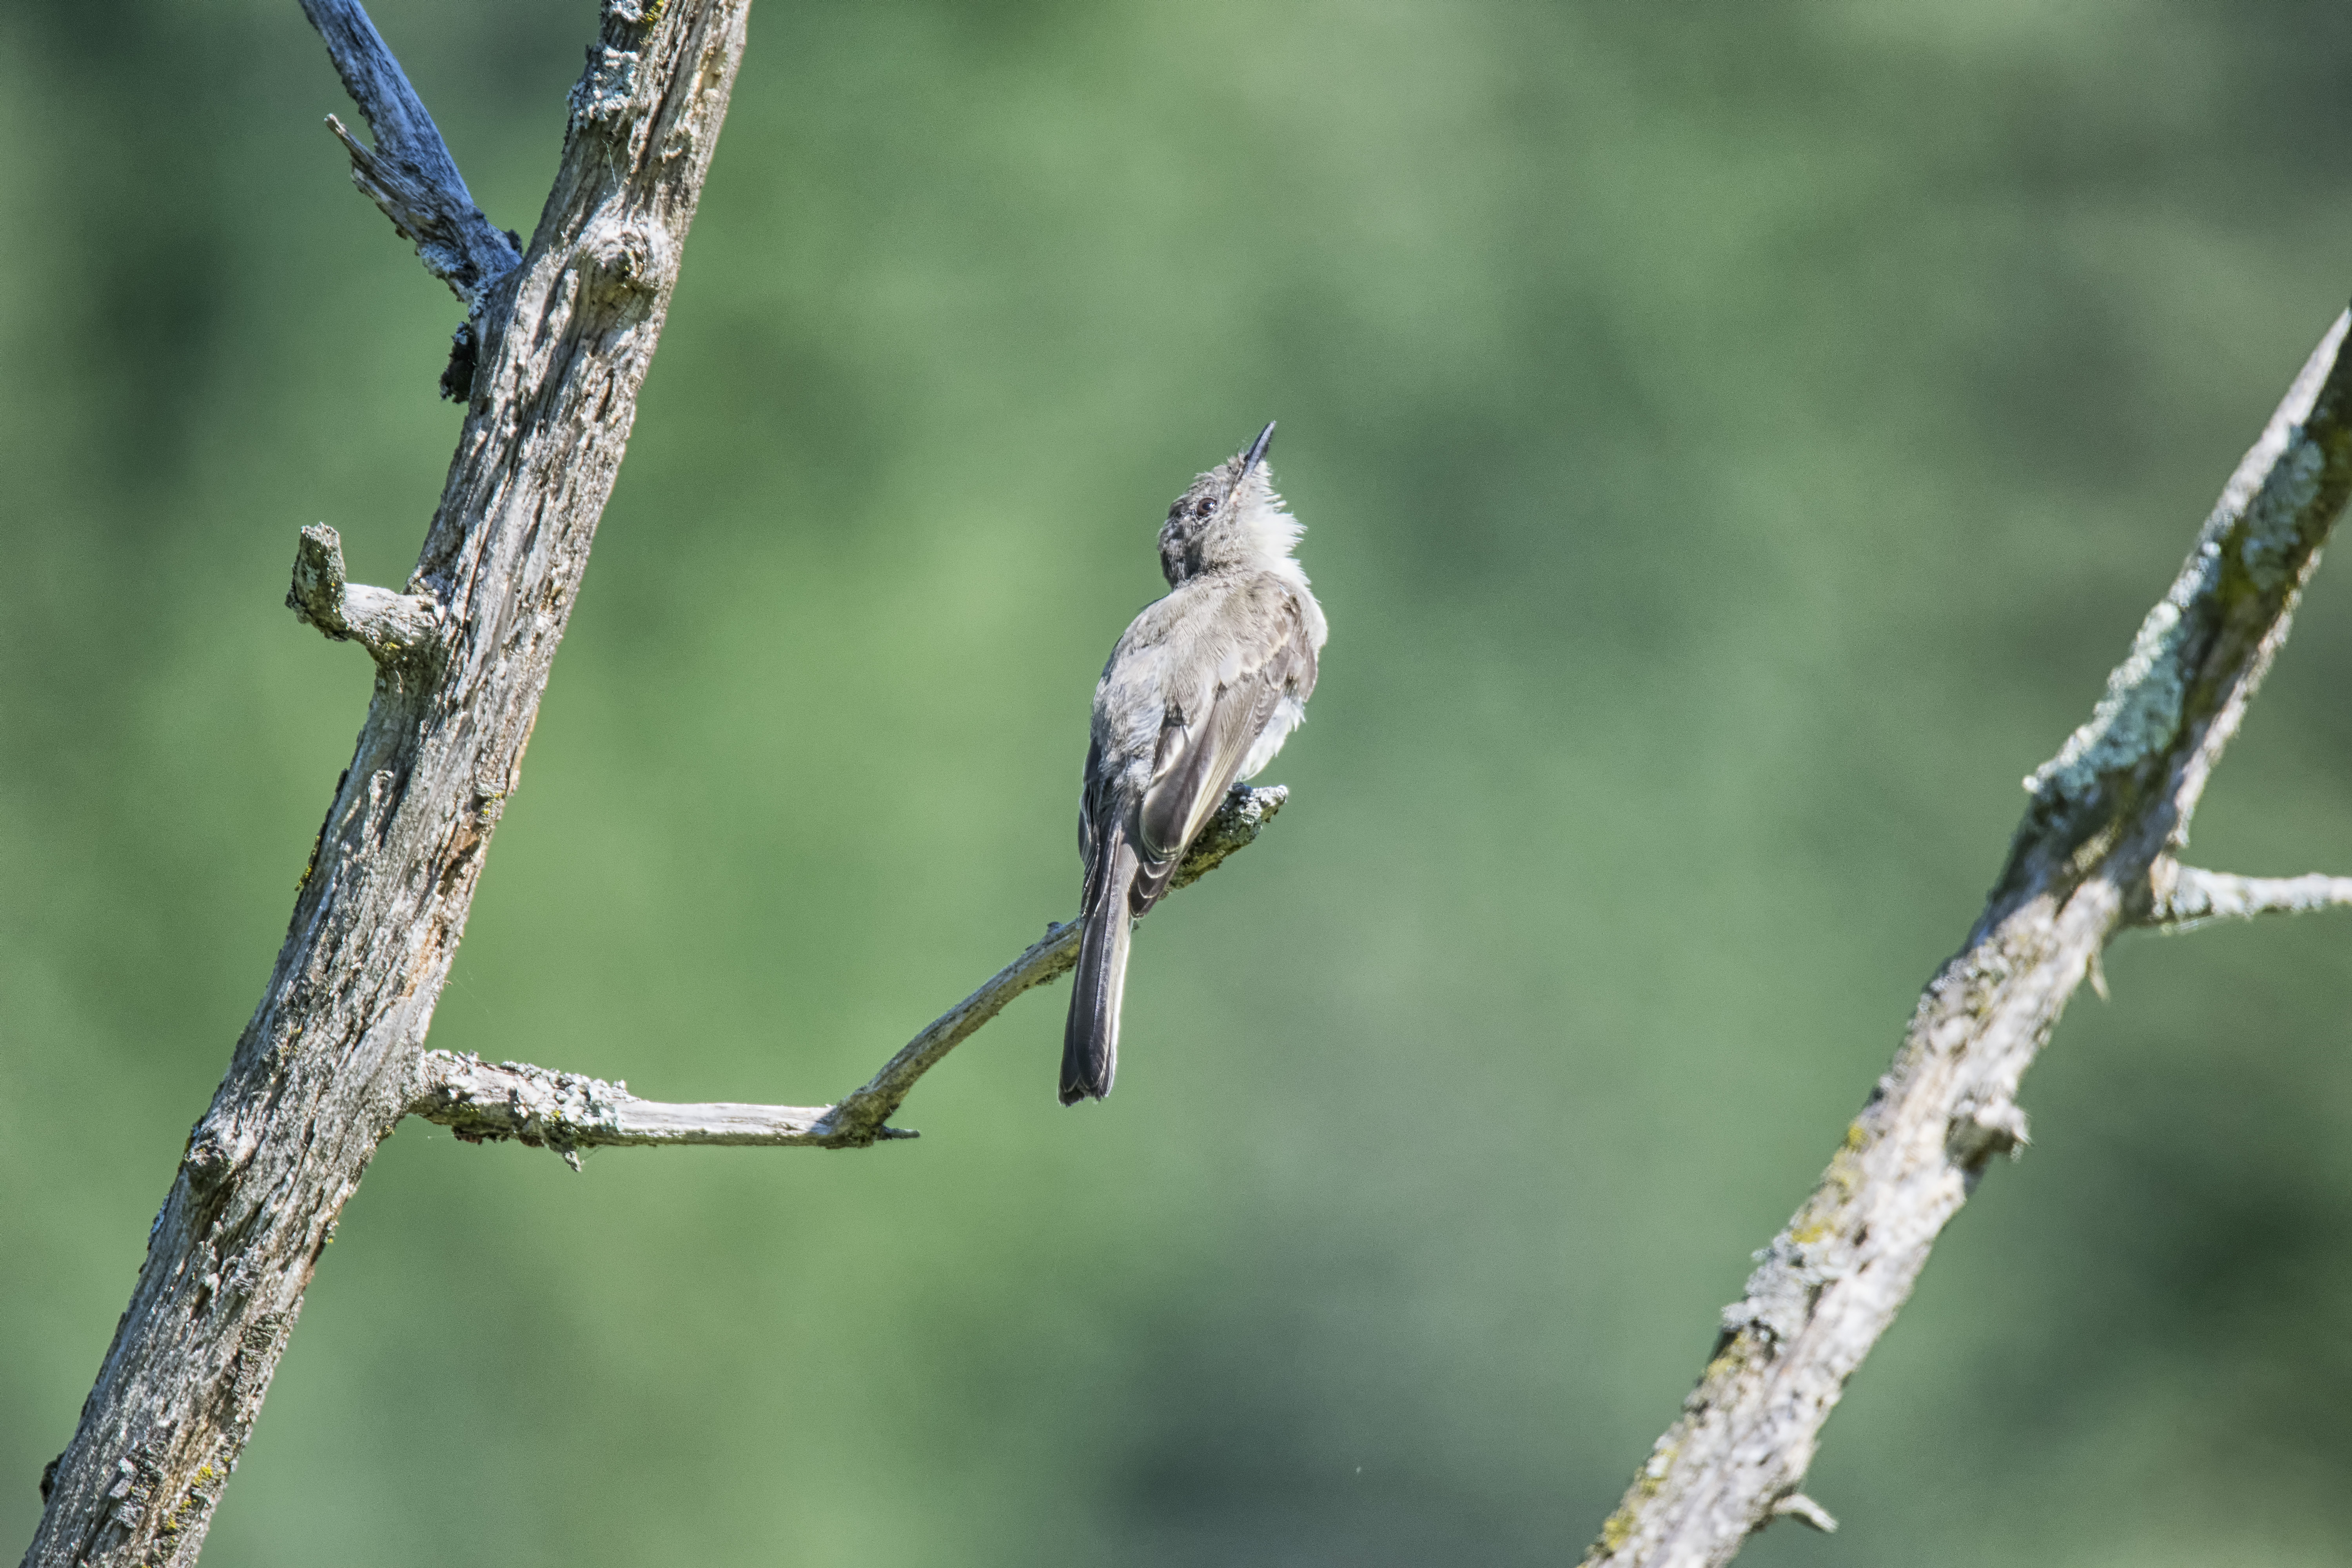
branch, bird, wildlife, beak, fauna, twig, canada, vertebrate, eastern, quebec, finch, sherbrooke, oiseau, moucherolle, phoebe, ph bi, perching bird